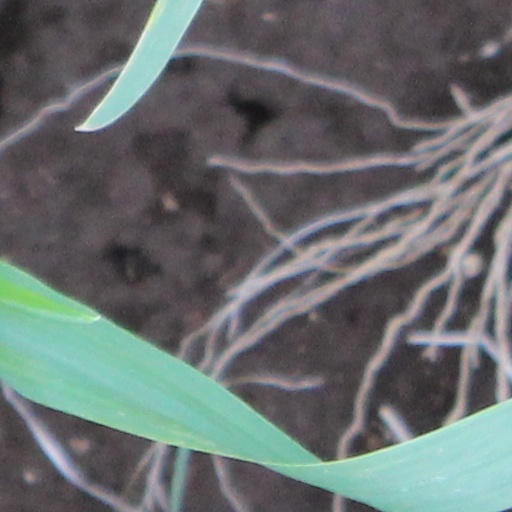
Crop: wheat